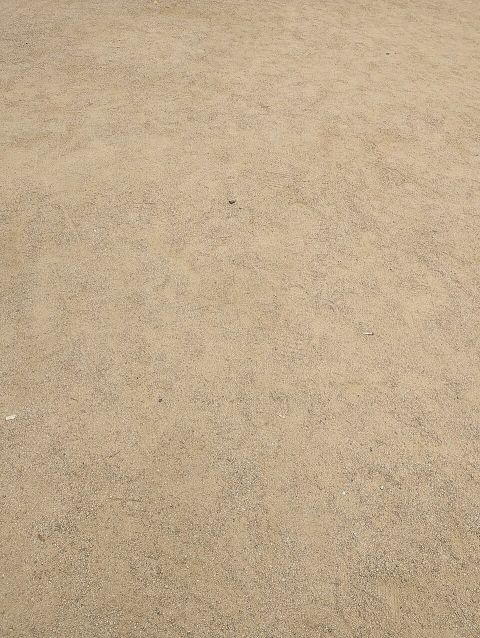
Road surface condition: dry